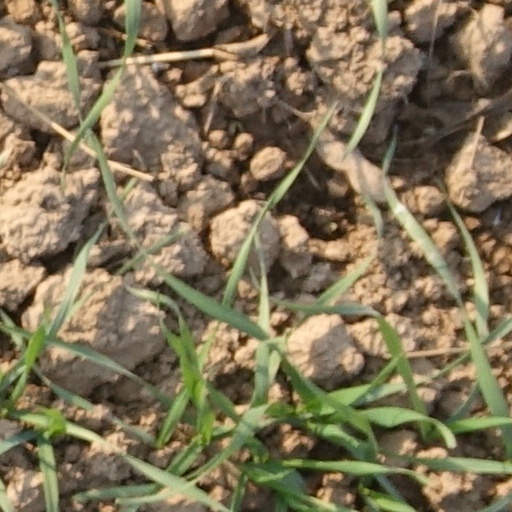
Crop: wheat